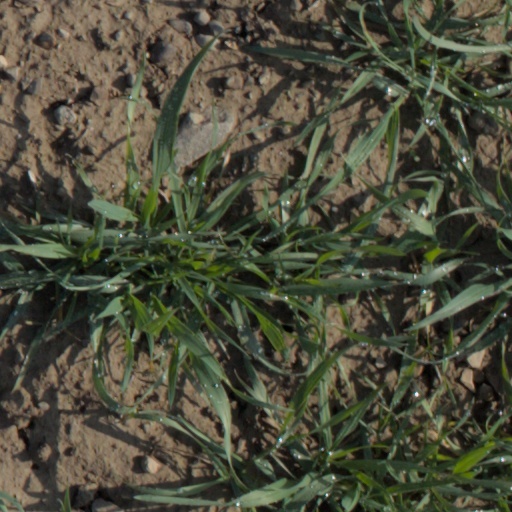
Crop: wheat